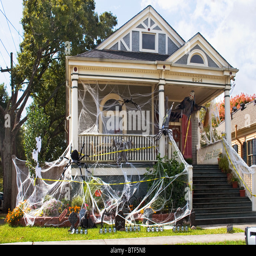
a home in the neighborhood decorated for western christian holiday